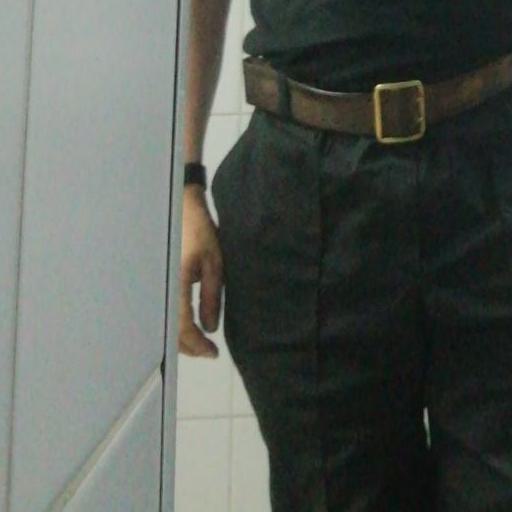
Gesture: no_gesture